State University of New York

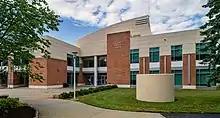
Stony Brook University on Long Island

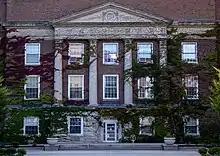
The State University of New York Upstate Medical University in Syracuse

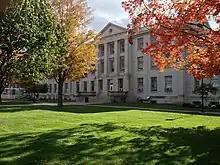
The University at Buffalo in Buffalo; the university also has a campus in Amherst

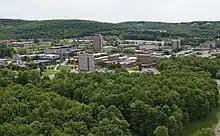
Binghamton University has campuses in Binghamton, Johnson City, and Vestal

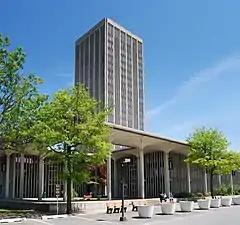
University at Albany

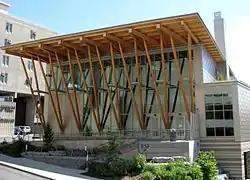
The College of Environmental Science and Forestry in Syracuse

New York was one of the last US states to set up a state college and university system. The first colleges were established privately, with some arising from local seminaries, and New York State had a long history of supporting higher education before the creation of the SUNY system. The oldest college that is part of the SUNY System is SUNY Potsdam, established in 1816 as the St. Lawrence Academy.